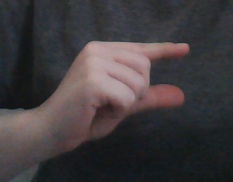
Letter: dal